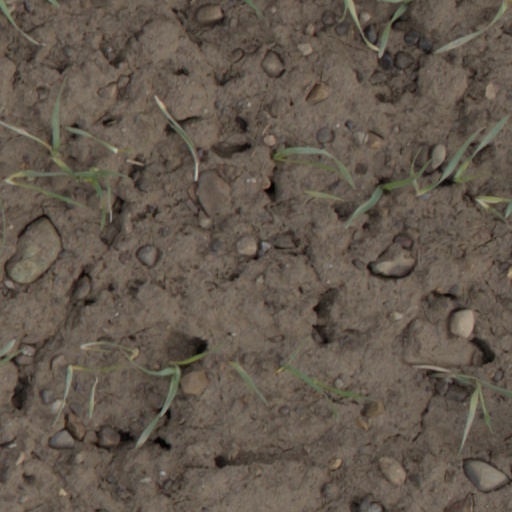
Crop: wheat